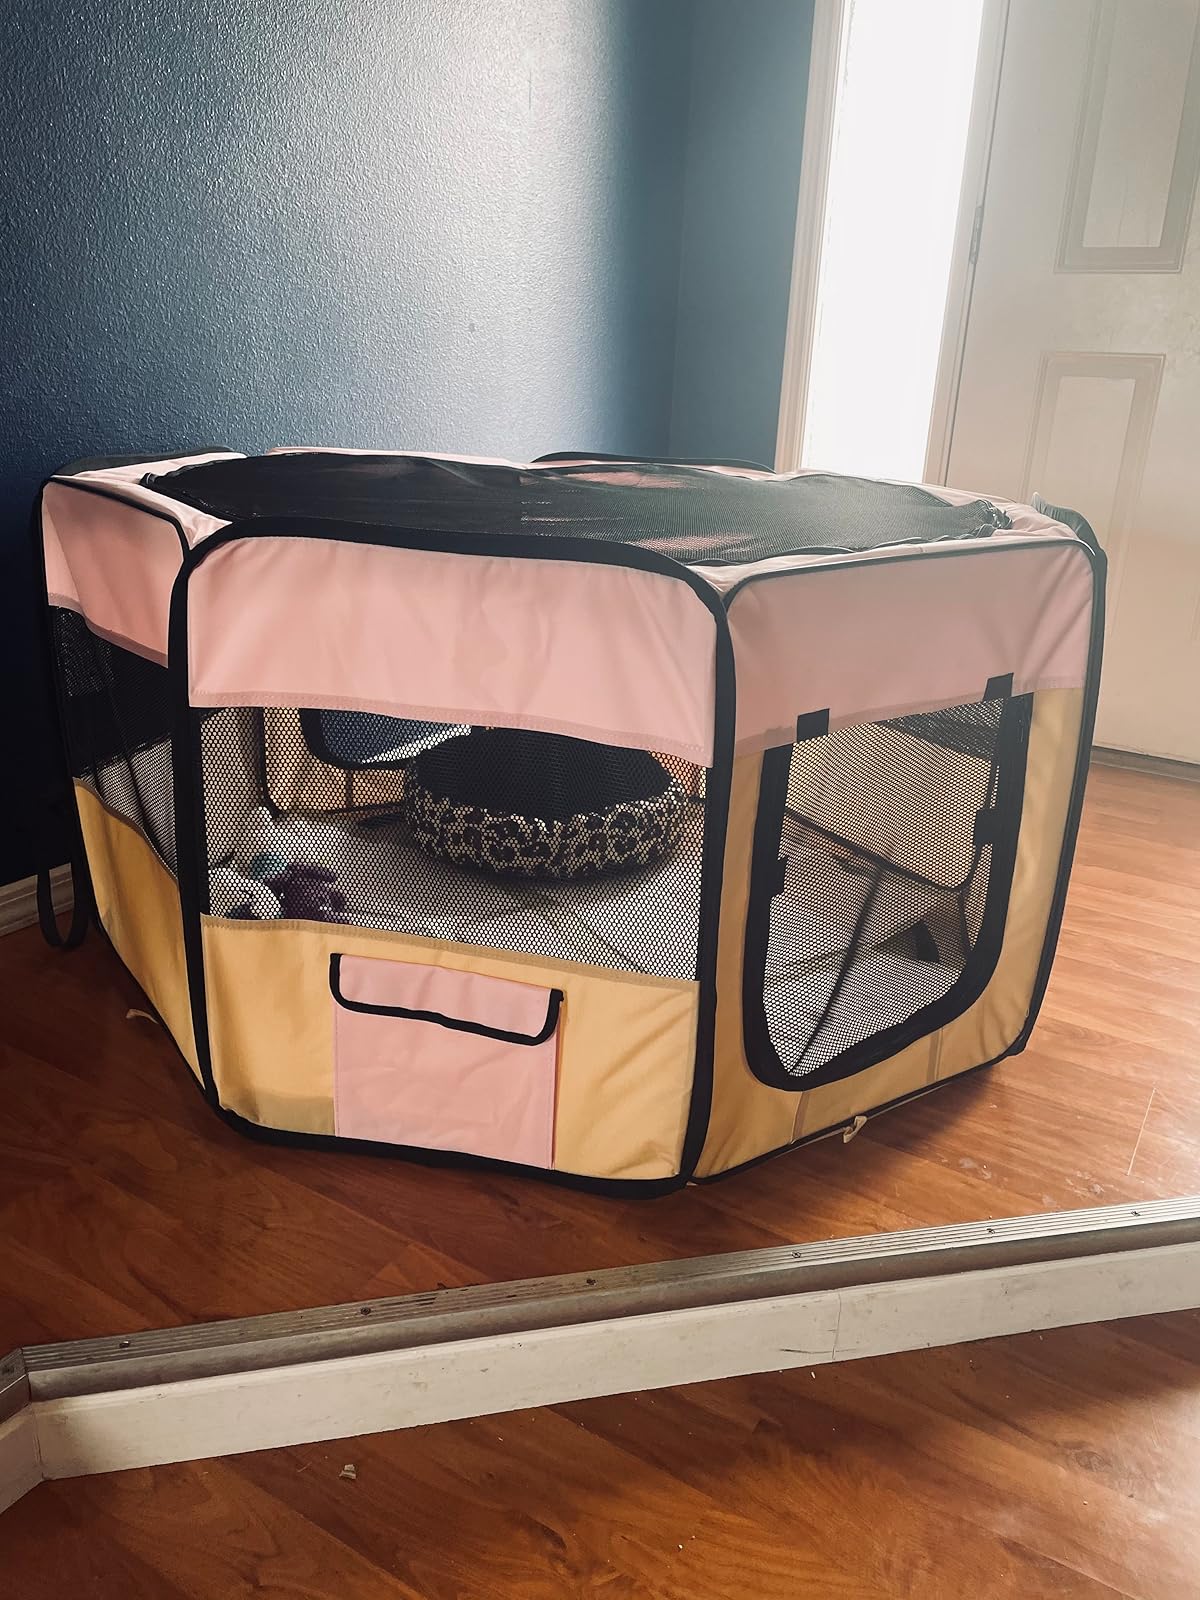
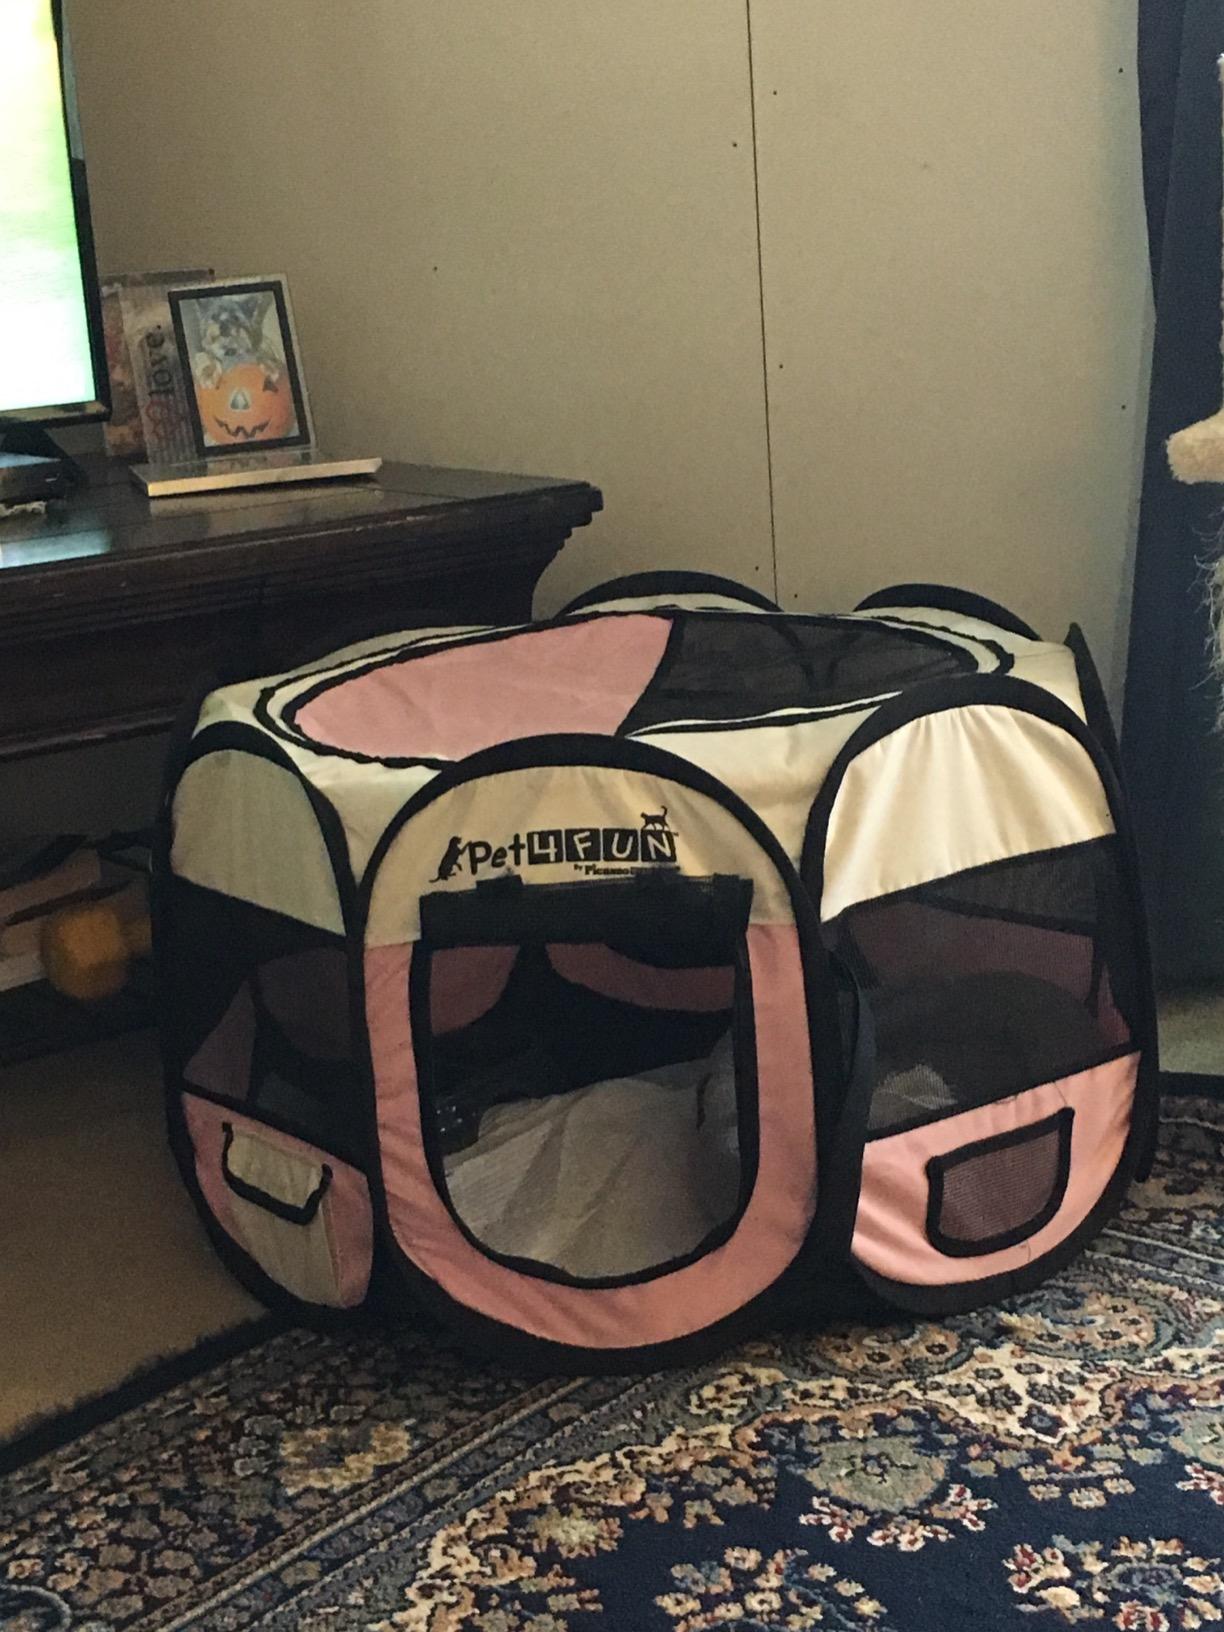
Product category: items_kennel
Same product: no